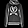
Label: Pullover